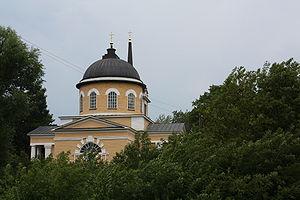
Le manoir de Tarkhany est un petit château campagnard russe construit au tournant du XVIIIᵉ et du XIXᵉ siècle, situé dans le village de Lermontovo dans l'oblast de Penza et le raïon de Belinski. C'est aujourd'hui un musée consacré à Lermontov, qui y passa sa jeunesse, élevé par sa grand-mère maternelle, née Stolypine. Le terrain appartenant au musée couvre un espace de 187 hectares.